Stalowa Wola

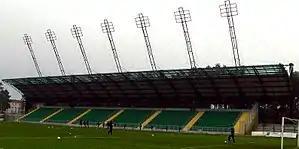
Subcarpathian Football Center

Until the Partitions of Poland, Pławo belonged to Sandomierz Voivodeship. From 1772 to 1918, it was part of the Austrian province of Galicia and remained an insignificant, privately owned village. In early 1937, the government of the Second Polish Republic accepted the project of the Central Industrial Area, which included the construction of a brand new steel mill, together with a settlement for the workers. Before the outbreak of World War II, some departments of the mill were operational and several blocks of flats were built. Construction of the "Southern Works", as the mill was then called, was started in dense pine forests around Pławo in March 1937. Among other things, the plant manufactured artillery cannons.